Ben Nevis

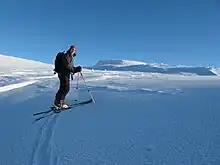
A skier skinning towards the summit

In 2018 Jöttnar pro team member Tim Howell BASE jumped off Ben Nevis which was covered by BBC Scotland.